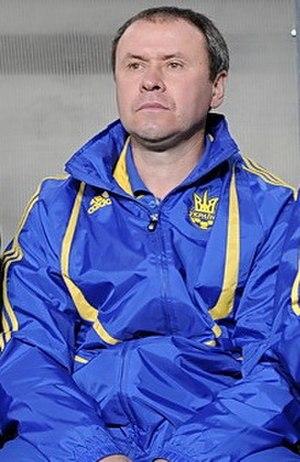
Hennadyy Volodymyrovych Litovchenko ou Guennadi Vladimirovitch Litovtchenko, né le 11 septembre 1963 à Dniprodzerjinsk, est un footballeur soviétique et ukrainien. Depuis 2000, il s'est reconverti dans une carrière d'entraîneur.